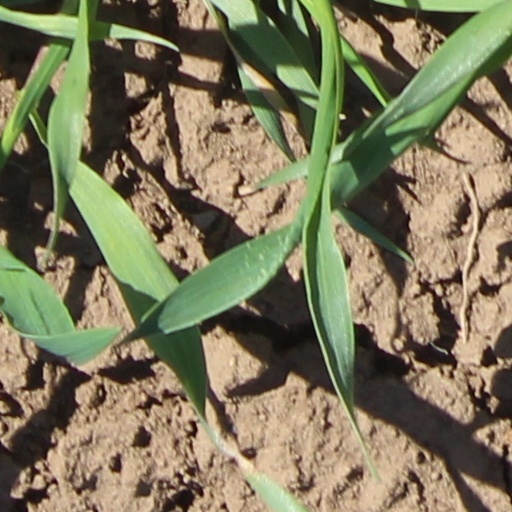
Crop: wheat